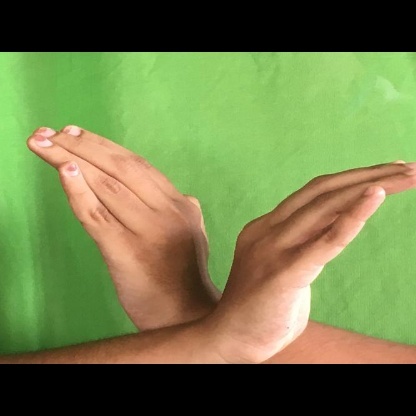
Mudra: Nagabandha